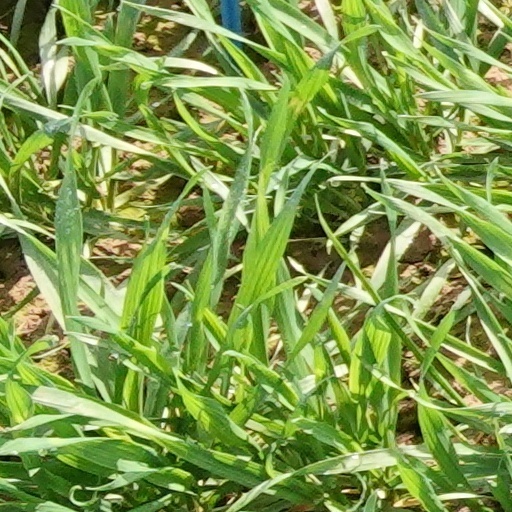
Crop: wheat